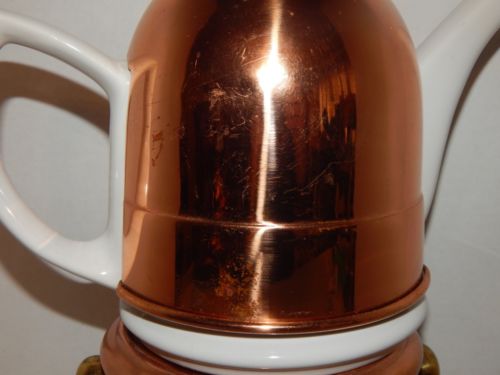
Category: kettle